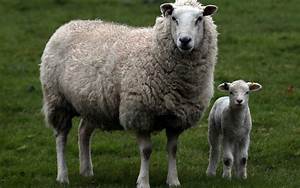
Label: pecora